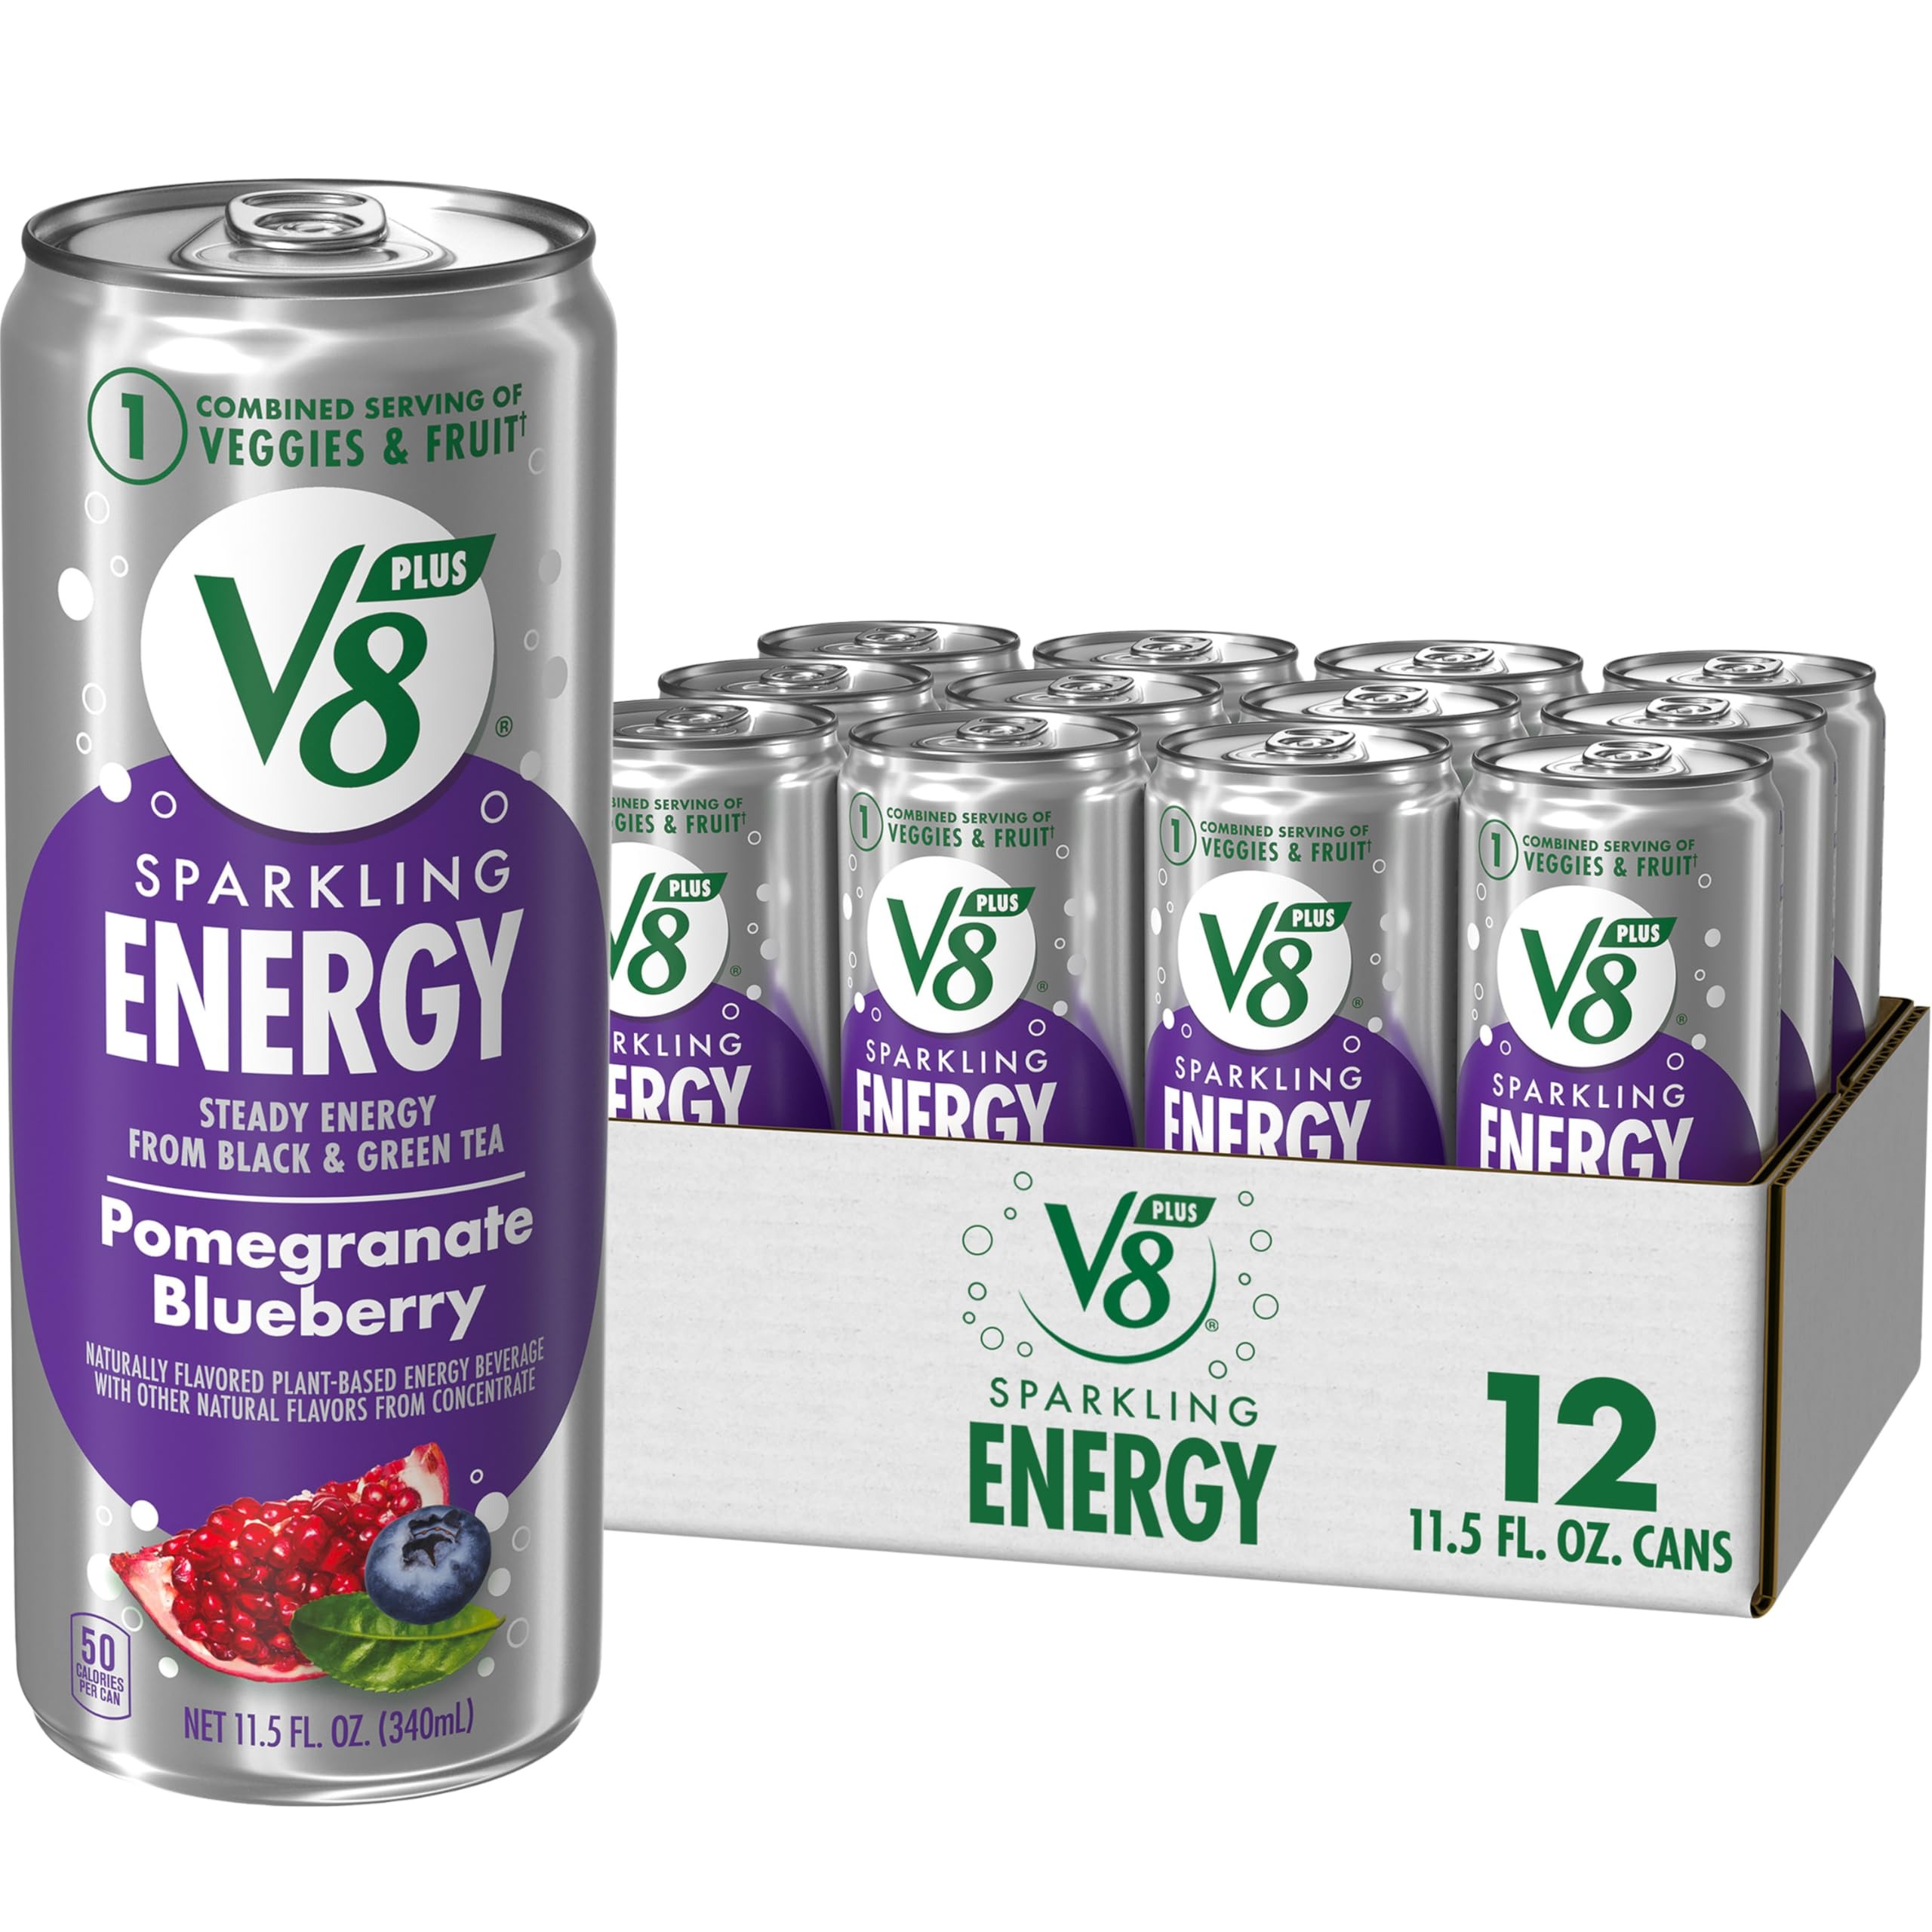
Item Name: V8 +Energy Sparkling Pomegranate Blueberry Juice Energy Drink, 11.5 fl oz Can (12 Pack)
Bullet Point 1: Twelve (12) 11.5 fl oz cans of V8 +Energy Sparkling Pomegranate Blueberry Juice Energy Drink
Bullet Point 2: A carbonated vegetable and fruit juice blend infused with natural energy from black and green tea and natural pomegranate and blueberry flavors
Bullet Point 3: Each can of sparkling juice contains 1 combined serving of veggies and fruit along with 80 milligrams of caffeine – as much as leading energy drinks
Bullet Point 4: A healthy energy drink alternative with 50 calories and 12 grams of carbs per can; an excellent source of B Vitamins
Bullet Point 5: Non-GMO and gluten-free with no sugar added* and no artificial colors (*Not a low calorie food; see nutrition panel for sugar and calorie content)
Value: 138.0
Unit: Fl Oz

Price: 6.24